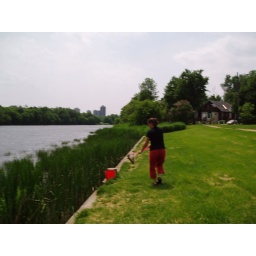
searching for frogs along the river near my mother's house